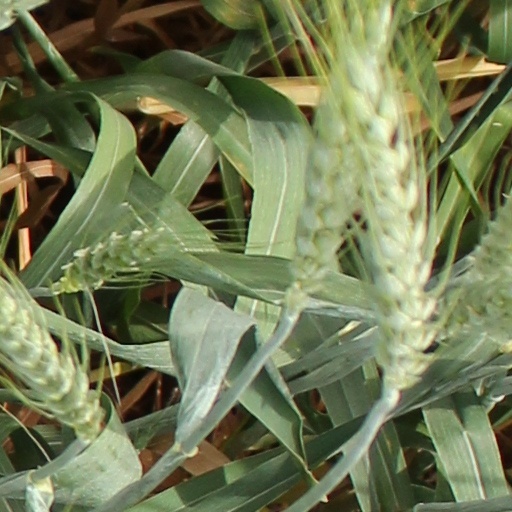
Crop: wheat